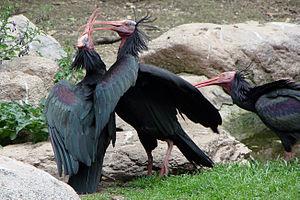
Ibis chauves (Geronticus eremita) au zoo de Doué-la-Fontaine.